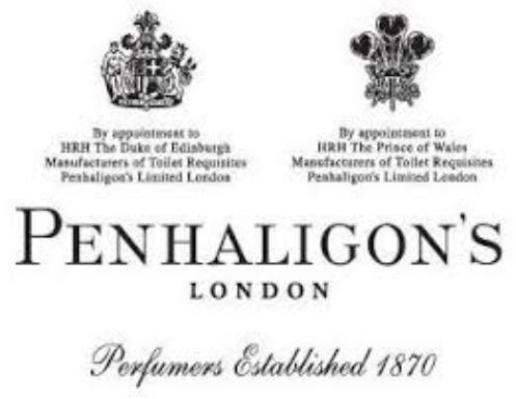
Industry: Necessities